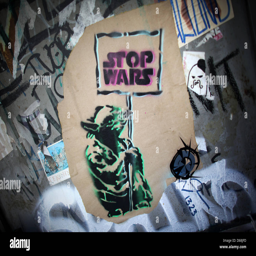
a graffiti shows film character holding up a sign that says